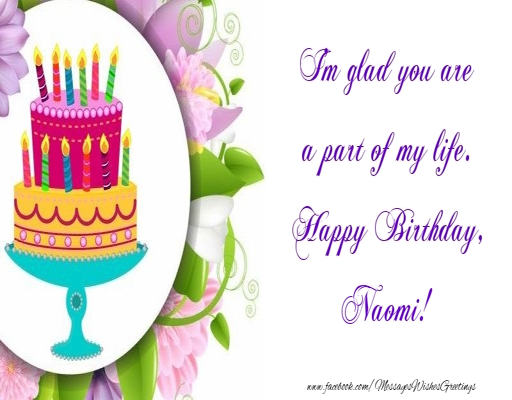
greetings cards for birthday - i 'm glad you are a part of my life .